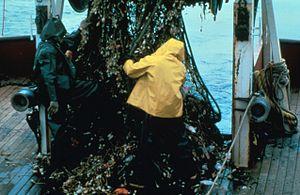
Macrocystis pyrifera est une espèce d'algues brunes de la famille des Laminariaceae, du genre Macrocystis. C'est la plus grande des algues géantes dites kelp, plus grande que d'autres Laminariales également exploitées par l'Homme, qui peuvent aussi pousser à son couvert ou à proximité. Fixée sur des fonds rocheux par de solides crampons, Macrocystis pyrifera y forme des herbiers très denses, souvent comparés à des forêts sous-marines.